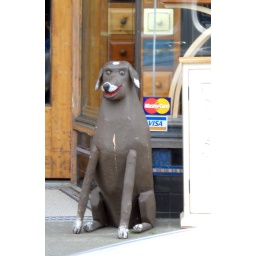
A somewhat creepy but still cute wooden dog outside an antique store in West Point Grey.